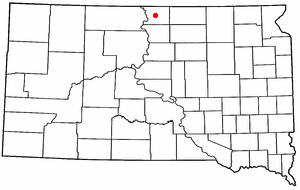
Mound City (South Dakota)
Mound Citys beliggenhed i South Dakota
Mound City er en amerikansk by og administrativt centrum for det amerikanske county Campbell County i staten South Dakota. I 2000 havde byen et indbyggertal på 84.